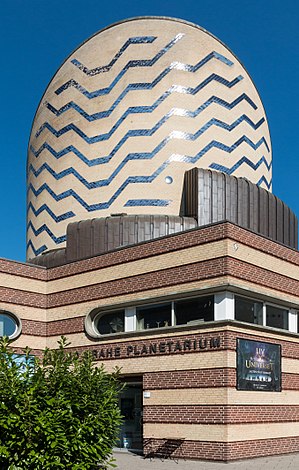
Planetarium
Tycho Brahe Planetariet i København
Et planetarium er et lokale, hvor man kan vise stjernehimlen og andre forestillinger om astronomi med videre. Der er almindeligvis et halvkugleformet loft, hvor Himmelkuglen vises ved hjælp af en planetarieprojektor i midten af lokalet.